42nd Street (film)

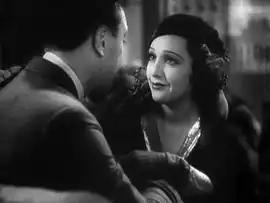
Pat Denning (George Brent) and his old vaudeville partner Dorothy Brock (Bebe Daniels).

The film was Ruby Keeler's first, and the first time that Busby Berkeley, Harry Warren and Al Dubin had worked for Warner Bros. Mervyn LeRoy, the original director, became ill and Lloyd Bacon was hired to replace him. LeRoy was dating Ginger Rogers at the time and had suggested that she take the role of Ann.